Museo Rossimoda della calzatura

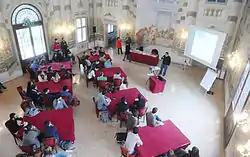
Europeana Fashion Editathon in Museo Rossimoda della calzatura

The Museo Rossimoda della calzatura "trans. Rossimoda Museum of the Shoe" is located in Villa Foscarini Rossi at Stra, which lies along the Riviera del Brenta in the mainland portion of the province of Venice, Italy.